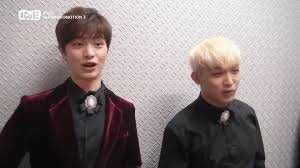
Label: D-30